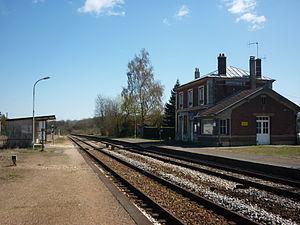
La gare de Bourgtheroulde - Thuit-Hébert est une gare ferroviaire française de la Ligne de Serquigny à Oissel située sur le territoire de la commune de Thuit-Hébert, à proximité de Bourgtheroulde-Infreville, dans le département de l'Eure en région Normandie.
Thuit-Hébert est une ancienne commune française, située dans le département de l'Eure en région Normandie, devenue le 1ᵉʳ janvier 2016 une commune déléguée au sein de la commune nouvelle de Grand Bourgtheroulde.